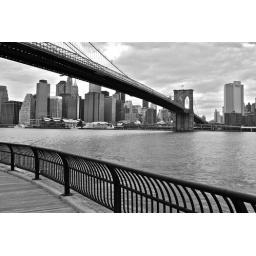
Brooklyn Bridge in black and white